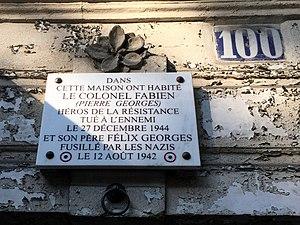
Plaque ""ici vécurent"" Colonel Fabien et son père, 100 boulevard de la Villette (Paris, 19e)."
Pierre Georges, dit « Colonel Fabien » ou « Frédo », est un militant communiste et résistant français, né le 21 janvier 1919 à Paris et mort en opération militaire le 27 décembre 1944 à Habsheim. Il est déclaré mort pour la France.
Le boulevard de la Villette est une voie des 10ᵉ et 19ᵉ arrondissements de Paris.